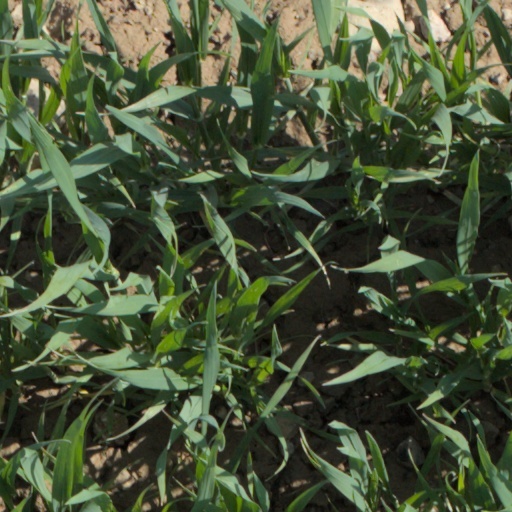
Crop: wheat